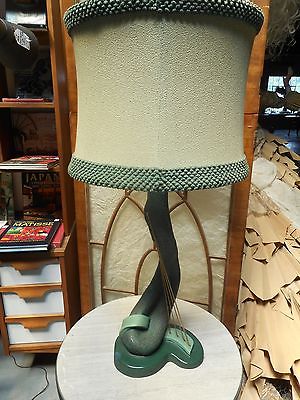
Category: lamp